KAI T-50 Golden Eagle

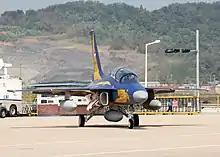
Indonesian Air Force T-50i

The T-50 Golden Eagle resembles the F-16 Fighting Falcon, though it is only 80% of the size. The trainer has seating for two pilots in a tandem arrangement. The high-mounted canopy developed by Hankuk Fiber is applied with stretched acrylic, providing the pilots with good visibility. The trainer has been tested to offer the canopy with ballistic protection against 4 lb objects impacting at 400 knots. The altitude limit is 14,600 m (48,000 ft), and the airframe is designed to last 8,000 hours of service. The seven internal fuel tanks have a capacity of 2,655 L (701 US gal), five in the fuselage and two in the wings. An additional 1,710 L (452 US gal) of fuel can be carried in the three external fuel tanks. T-50 trainer variants have a paint scheme of white and red, and aerobatic variants white, black, and yellow.